Battle of Shiloh

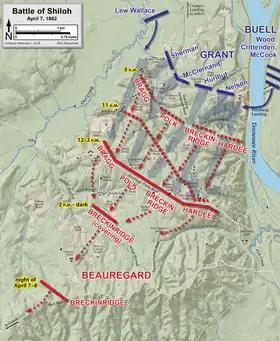
map showing Union armies driving Confederate army south and off the battlefield

On the east side of the Union line, Buell's attack began at 5:00am with Nelson's three brigades. A few hours later, Nelson was joined on his right by Crittenden. The two divisions advanced, dispersed enemy skirmishers, and were gradually joined on Crittenden's right by brigades from McCook's division. McCook did not have all three of his brigades available until close to noon. On the Confederate side, Hardee commanded the right that faced Nelson, with the division commanded by Brigadier General Jones M. Withers as his most organized force. The skirmishers that Nelson had chased off earlier were Colonel Nathan Bedford Forrest's cavalry regiment and small portions of Chalmers's Brigade from Withers' division. Behind the skirmishers were Chalmers's Brigade and a makeshift brigade of three regiments. A mix of regiments formed the line further west, and several batteries gave artillery support.